Argiotoxin

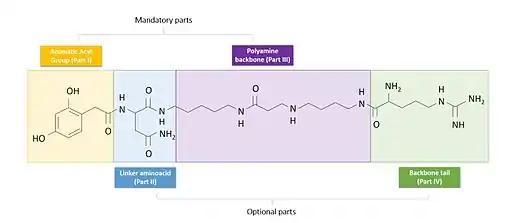

It is a low-molecular-weight neurotoxin which has highly functional polar groups: free phenolic OH and amine and guanidine residues.